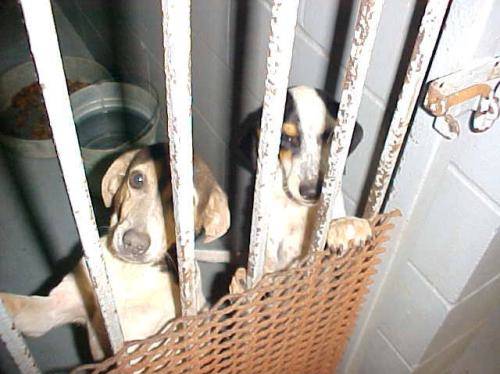
Label: dog